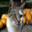
Label: cat